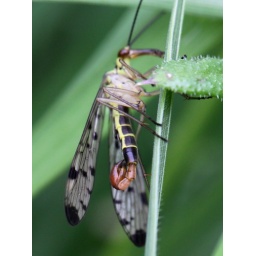
Taken in 'de Hekslootpolder' in Haarlem ( the Netherlands ) .This is a male of a scorpionfly.The female doesn't have a scorpion-tale.